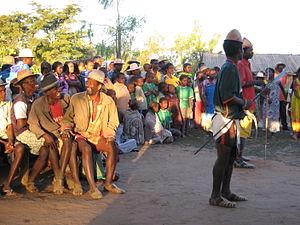
La culture de Madagascar, vaste pays insulaire situé dans l'océan Indien et membre de l'Union africaine, désigne d'abord les pratiques culturelles observables de ses 25 millions d'habitants. Cette culture reflète les différentes vagues de populations à l'origine du peuplement de l'Ile que ce soit en provenance de l'Asie, de l'Afrique, de la France lors de la colonisation ou de la culture arabe.
Les Antandroy ou Ntandroy – « ceux qui vivent dans les épines » – sont un peuple de Madagascar présent dans l’extrême sud de l'île, dans une région aride couverte de ronces.